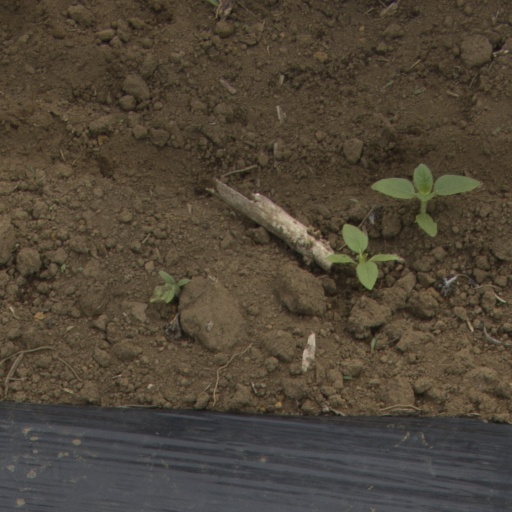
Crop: Jerusalem artichoke